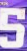
Number: 5